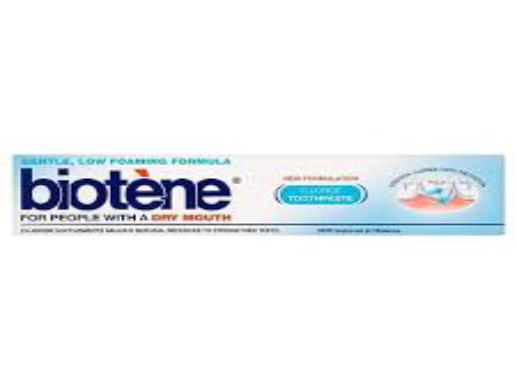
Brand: biotene
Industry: Medical